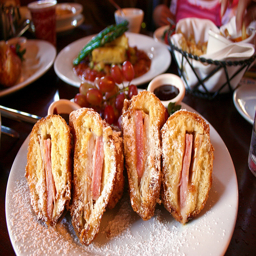
A monte cristo sandwich on a plat with grapes.
A plate topped with ham filled pastries covered in powdered sugar.
A dish of meat and bread on a plate surrounded by other dishes.
Monte Cristo sandwich on a white plate with lots of powdered sugar.
The two sandwiches have been divided into halves on a plate.